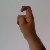
The image shows a hand gesture representing the letter 'X' in Indian Sign Language.